Clara Arnheim

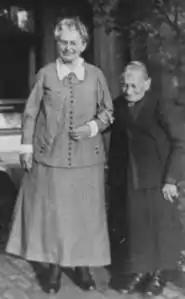
Clara Arnheim (left) with her stepsister Betty Volkmar (c.1930).

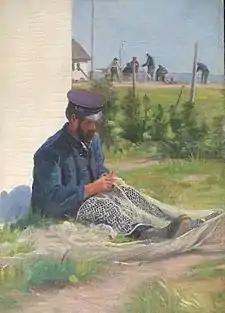
Fisherman at Hiddensee, Mending a Net

Clara Arnheim (24 April 1865 – 28 August 1942) was a German painter of Jewish ancestry; best known for her depictions of life among the fishermen on the Baltic coast. Her younger brother, Fritz Arnheim, was a noted historian.